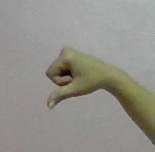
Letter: waw